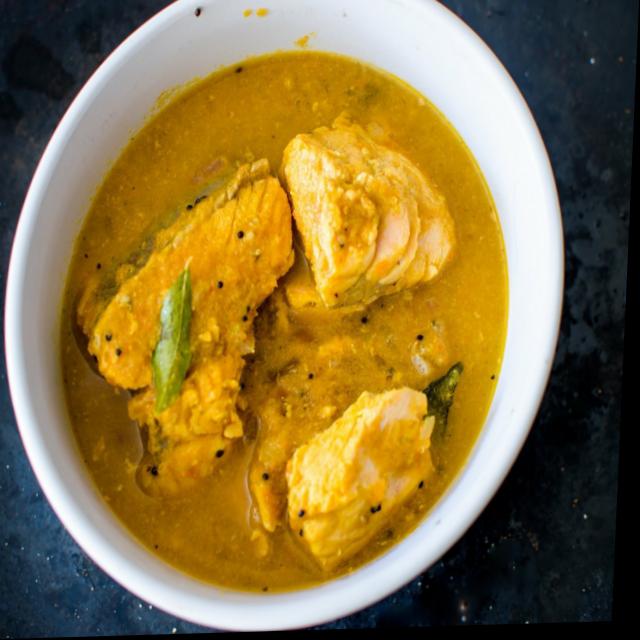
Dish: fish_curry